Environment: real
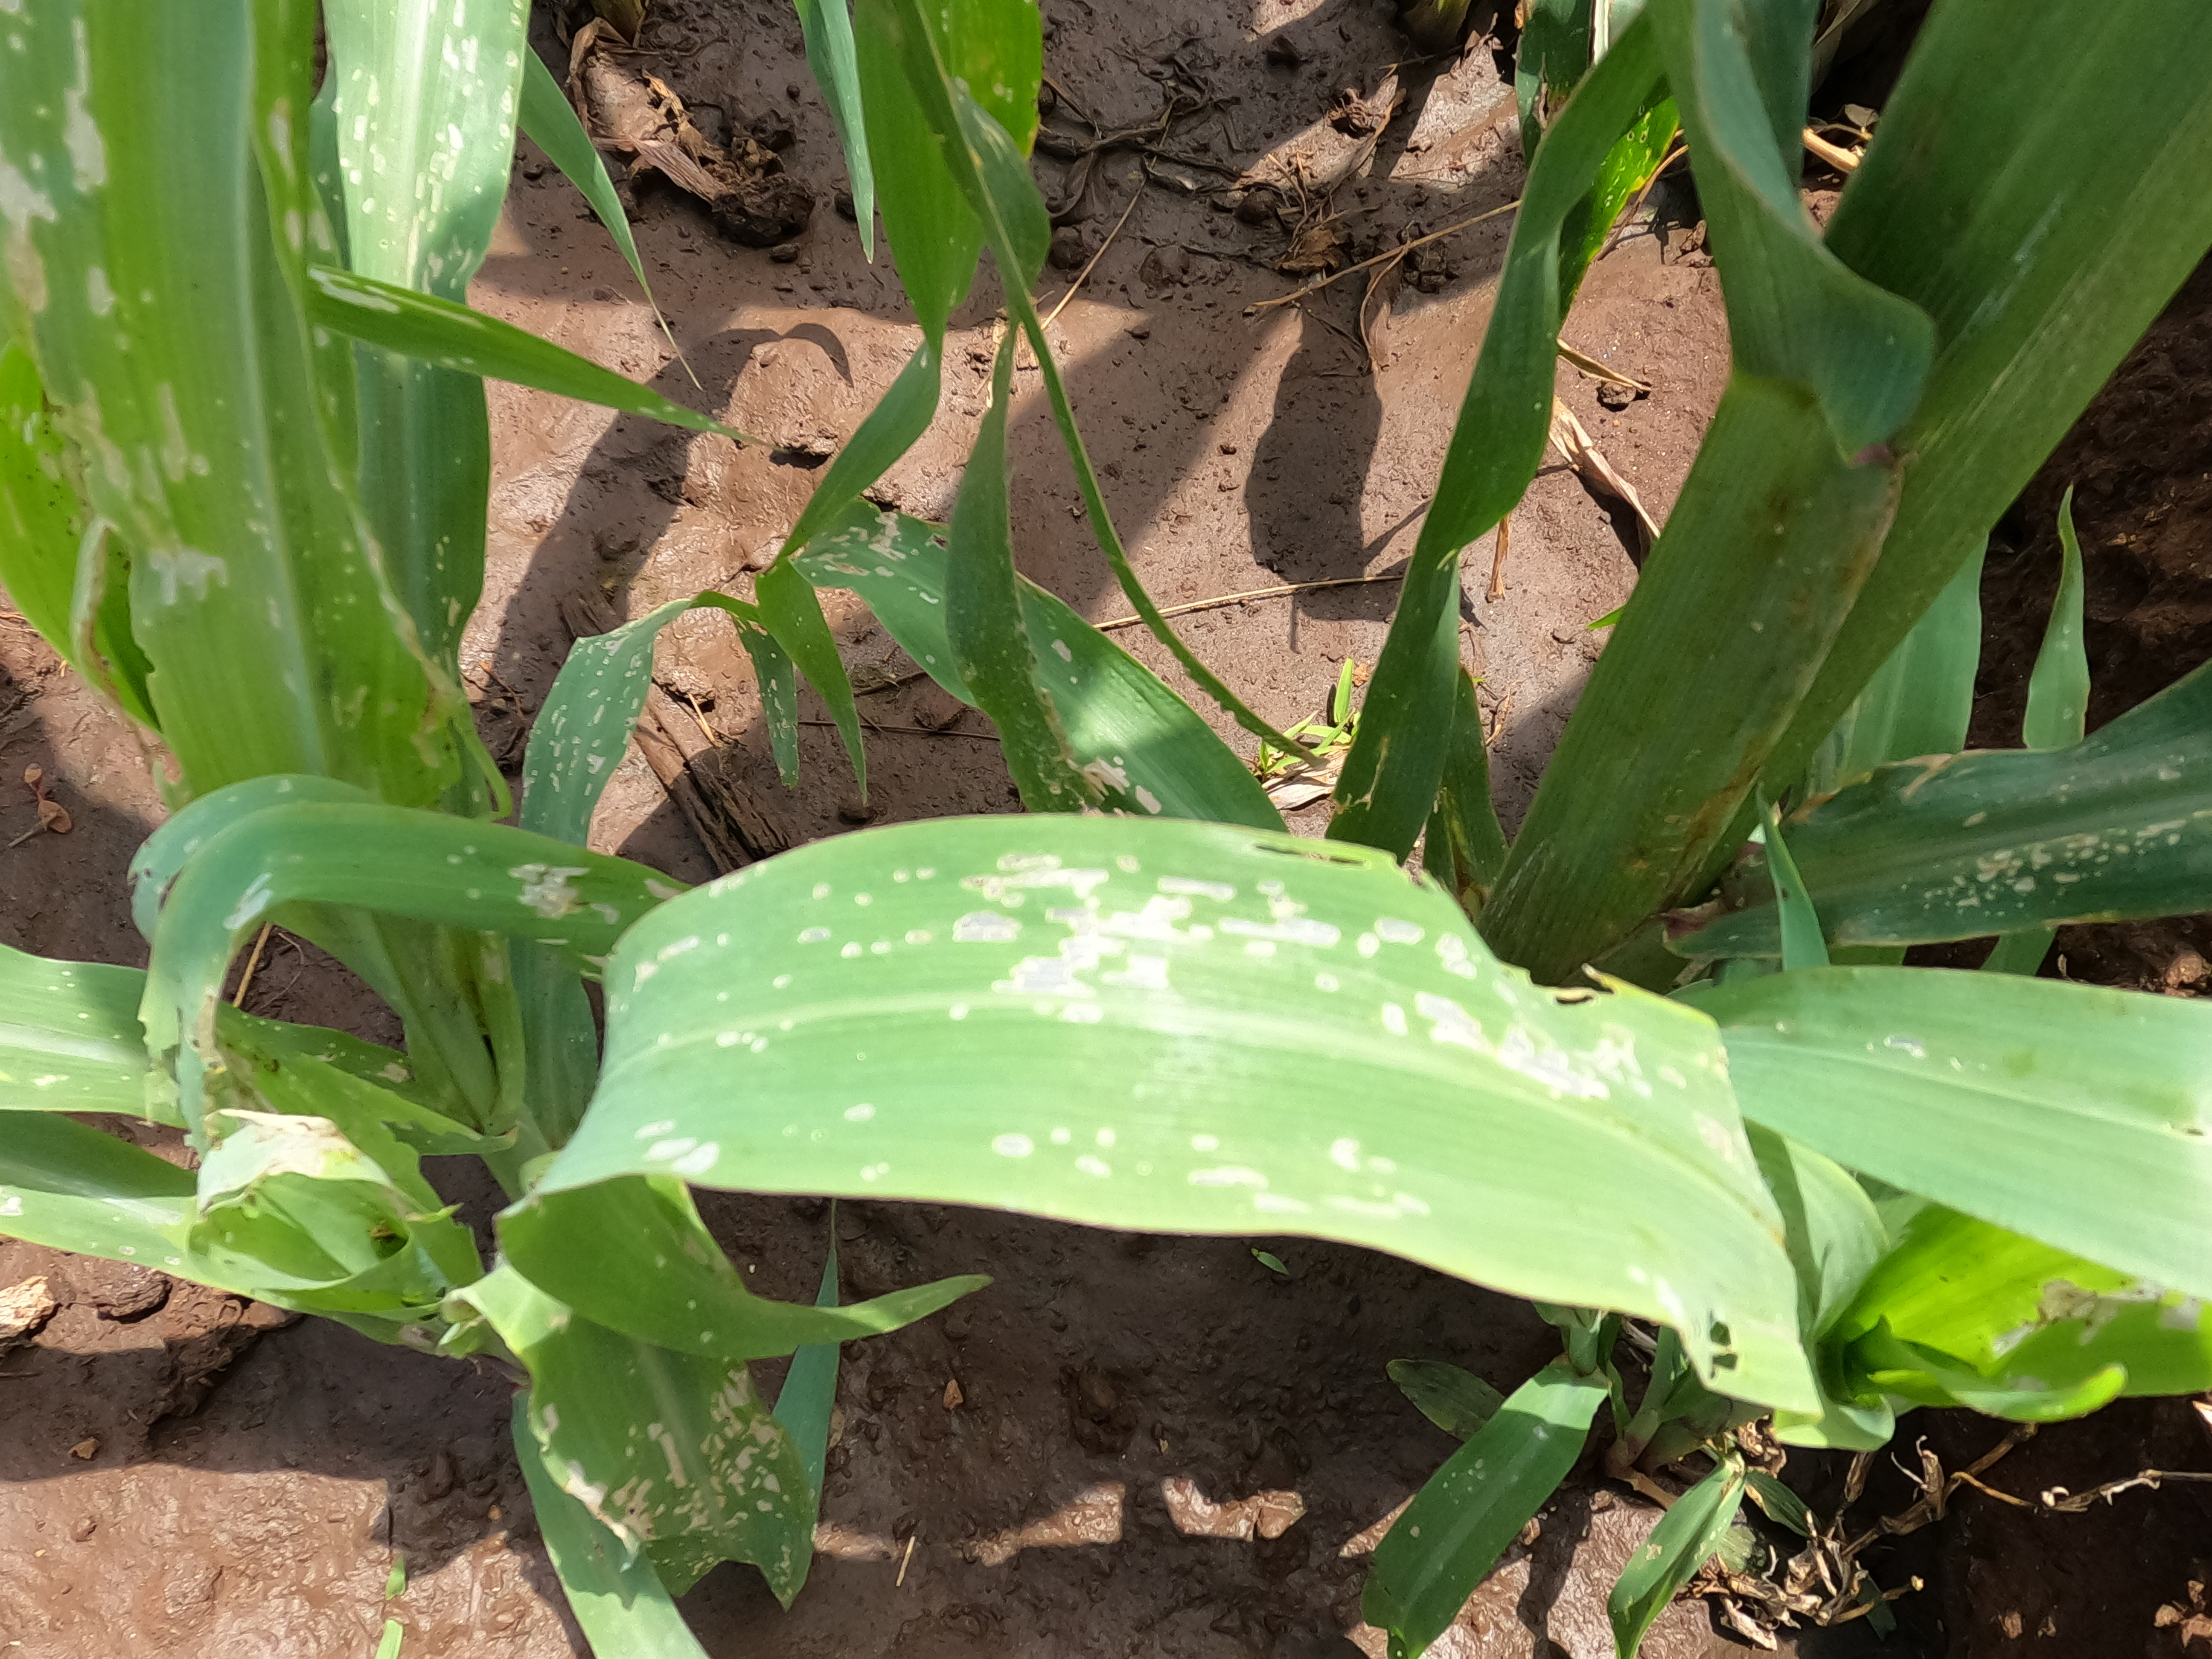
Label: fall_armyworm